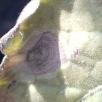
Crop: Tomato
Condition: alternaria-d